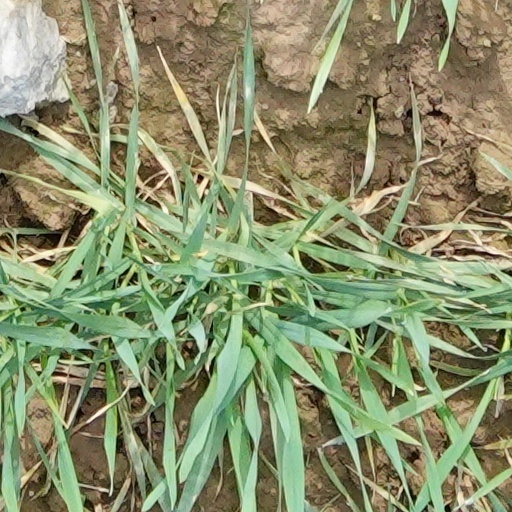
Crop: wheat